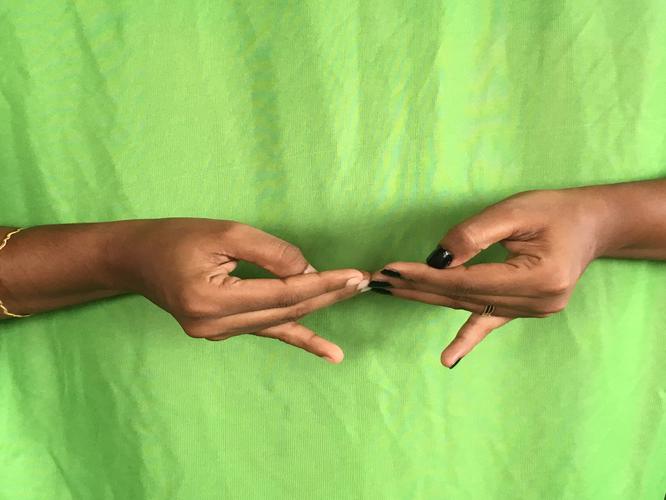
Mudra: Khatva
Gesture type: double_hand